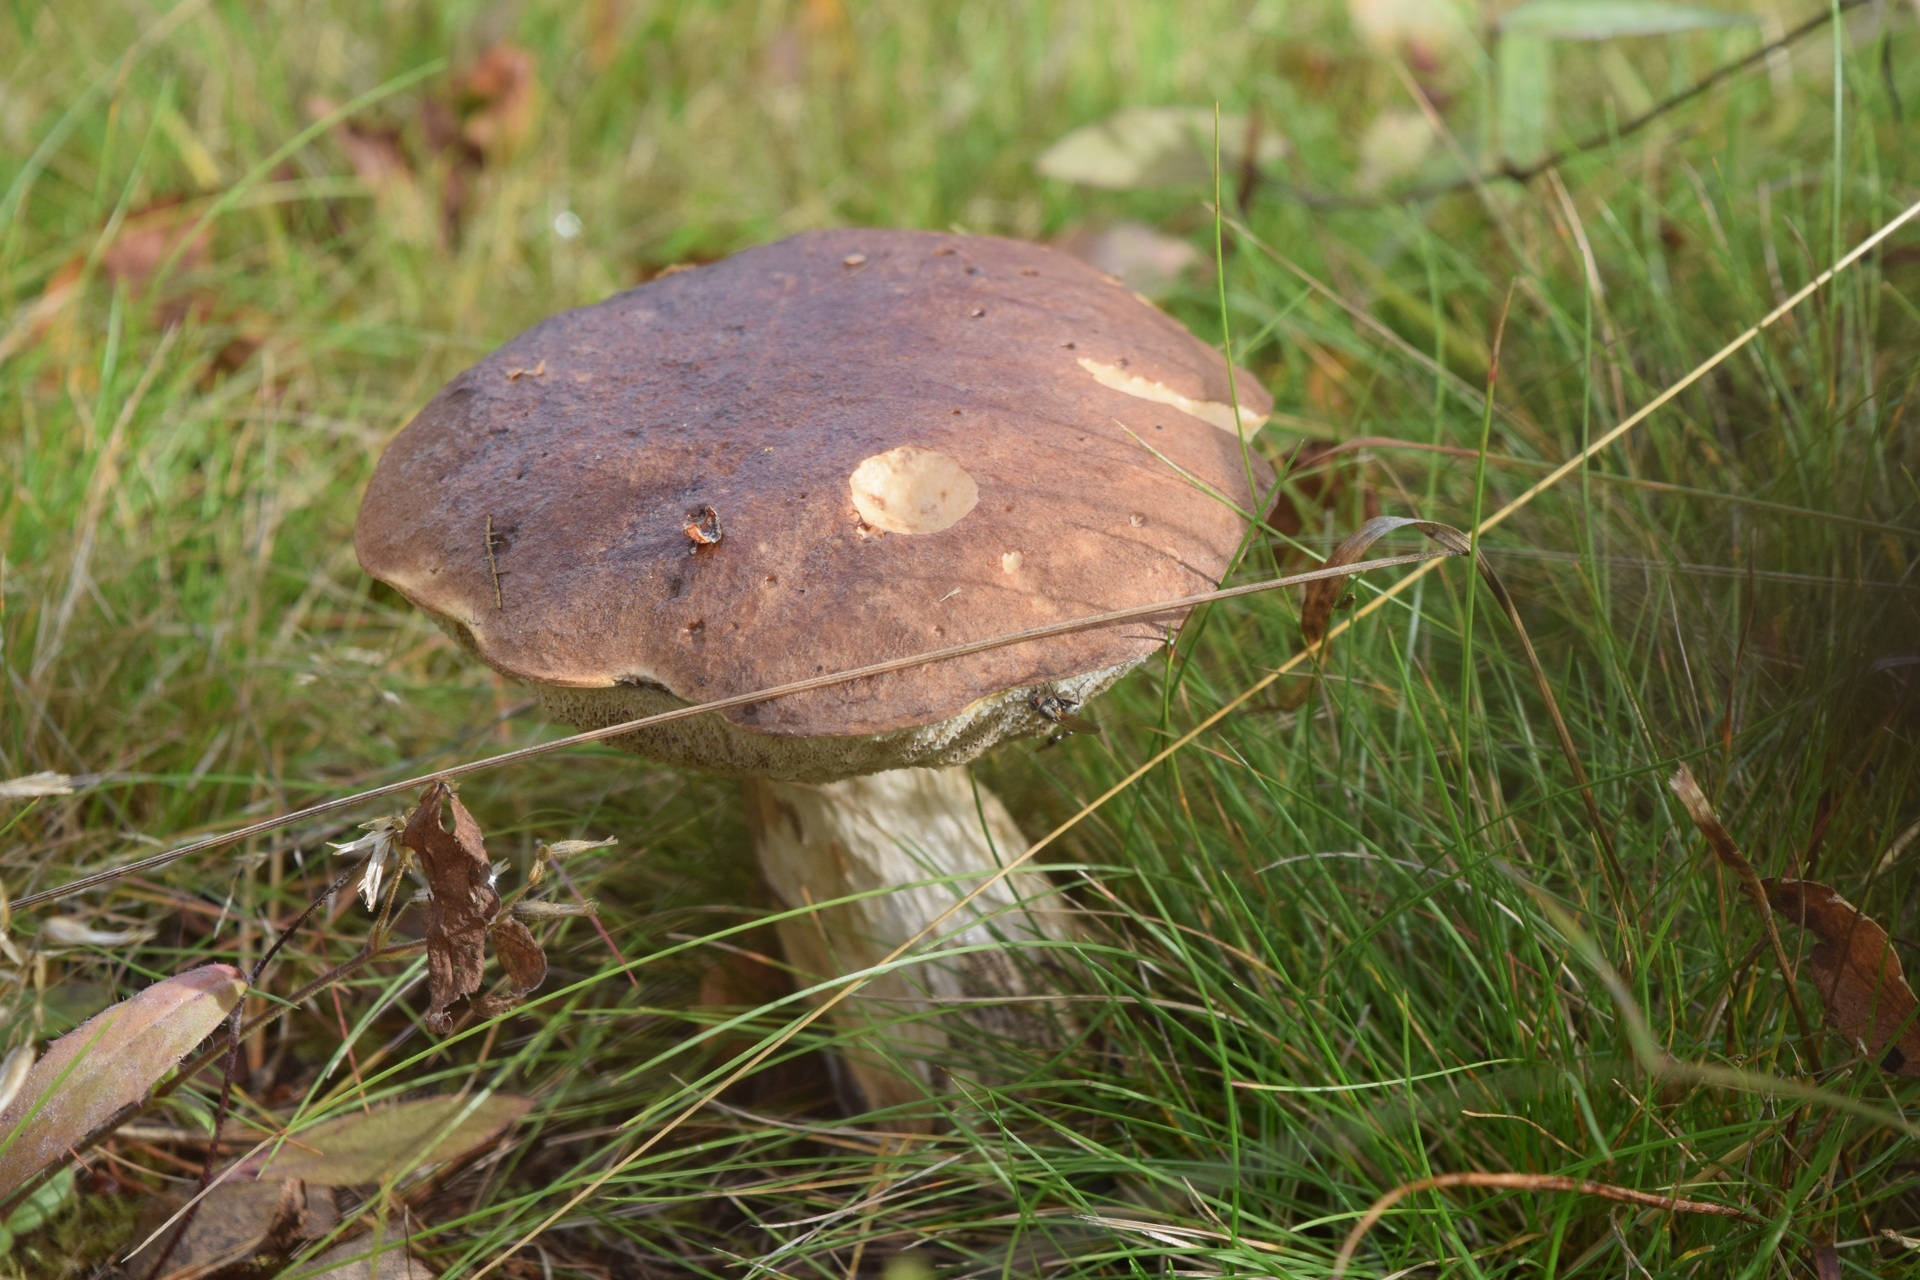
nature, forest, grass, wildlife, soil, mushroom, fauna, fungus, boletus, woodland, habitat, bolete, medicinal mushroom, penny bun